Mount Airy Mansion

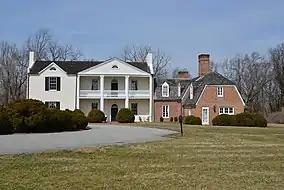
Mount Airy Mansion, 2016

The Mount Airy Mansion is a historic building near Upper Marlboro in Prince George's County, Maryland. Expanded c. 1751 on the site of the 17th century hunting lodge of Charles Calvert, 3rd Baron Baltimore by his great-grandson Benedict Swingate Calvert, the mansion today is managed by the Maryland Department of Natural Resources within the Rosaryville State Park.